Nationalist zone (Spanish Civil War)

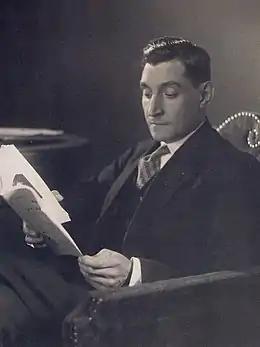
António de Oliveira Salazar around 1940.

The day before, the Bishop of Salamanca Enrique Pla y Deniel published a pastoral letter titled ""The Two Cities"", presenting the war as "a crusade for religion, homeland, and civilization," providing new religious legitimacy to the rebel cause. Thus, the "Generalissimo" was not only the "leader and savior of the Homeland" but also the "Caudillo" of a new "Crusade" defending the Catholic faith and the pre-Second Republic social order. Cardinal Primate Isidro Gomá sent Franco a congratulatory telegram for his appointment as "Head of the Government of the Spanish State," and the "Generalissimo" replied, stating that "he could not receive better aid than Your Eminence’s blessing" and asking for prayers to "enlighten and give me strength for the arduous task of creating a new Spain, whose happy outcome is already guaranteed by the patriotic collaboration so kindly offered by Your Eminence, whose pastoral ring I kiss." Bishop Pla y Deniel lent Franco his episcopal palace in Salamanca for use as his General Headquarters.